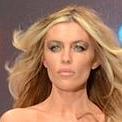
Age: 25